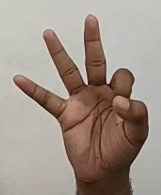
ASL sign: 9